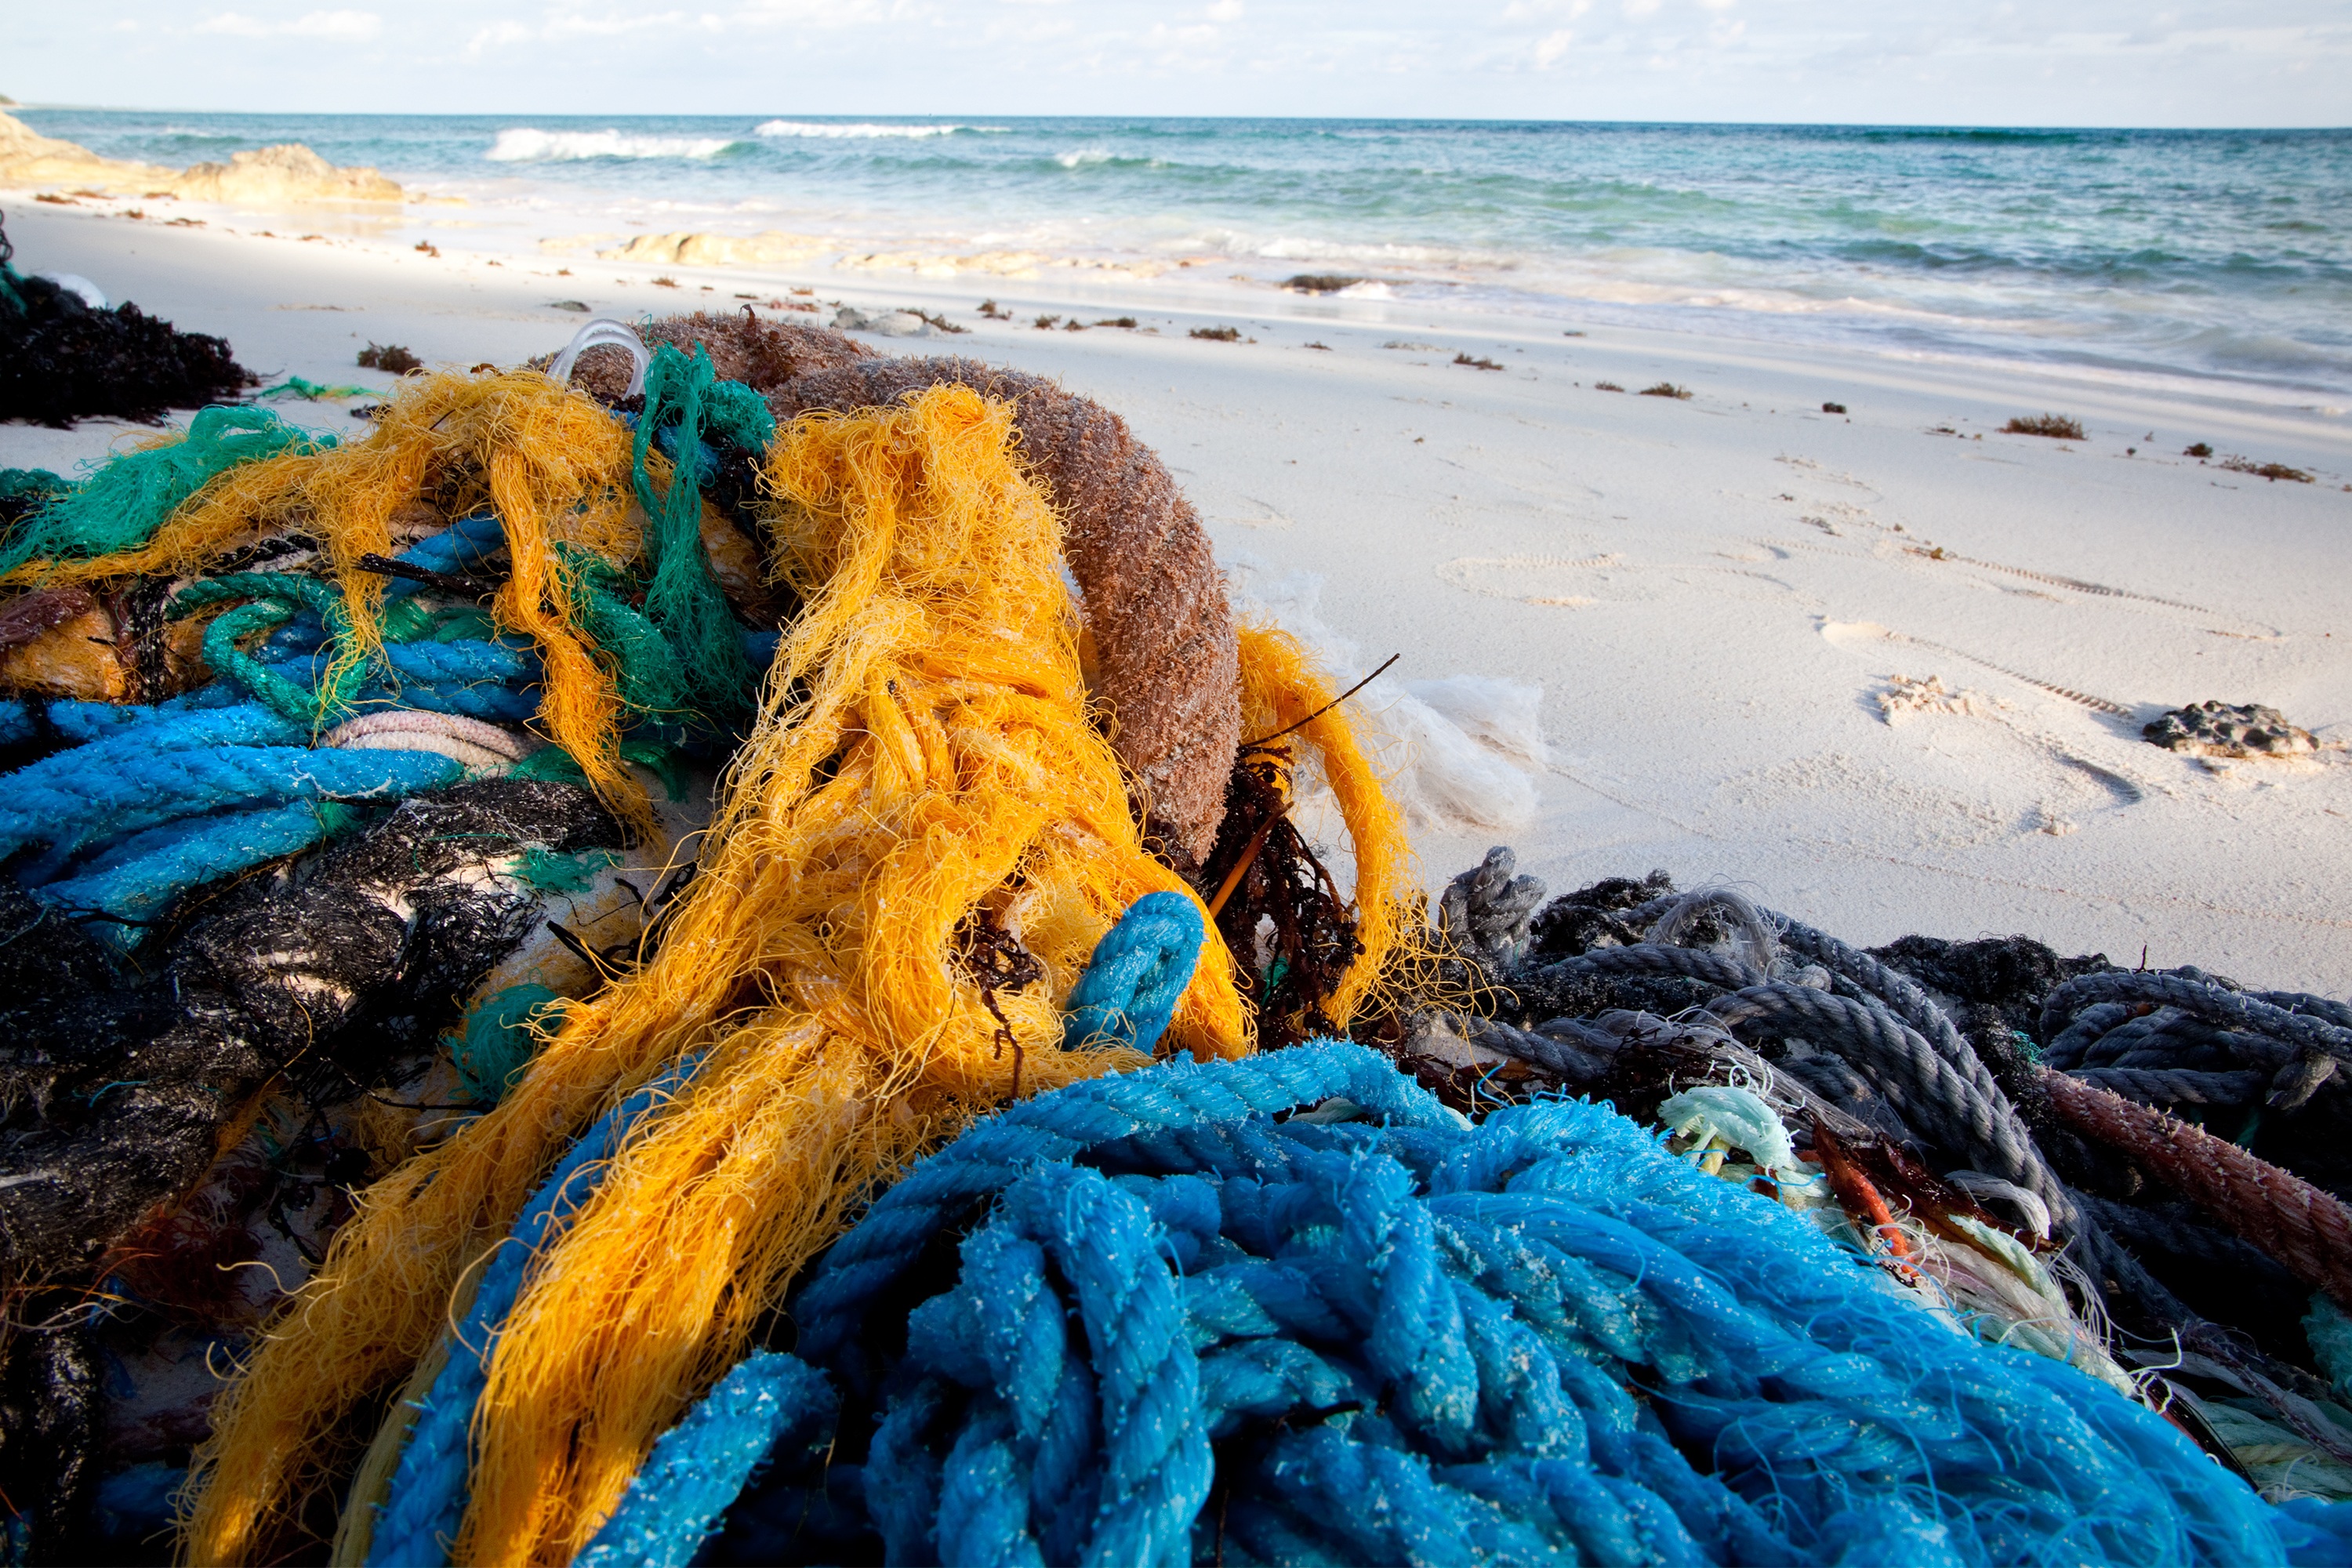
beach, sea, coast, sand, ocean, rope, shore, wave, travel, blue, body of water, caribbean, wind wave